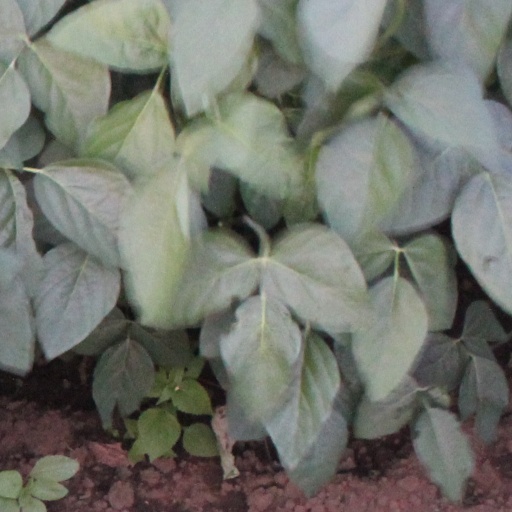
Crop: soybean